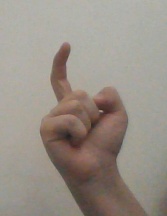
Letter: ra